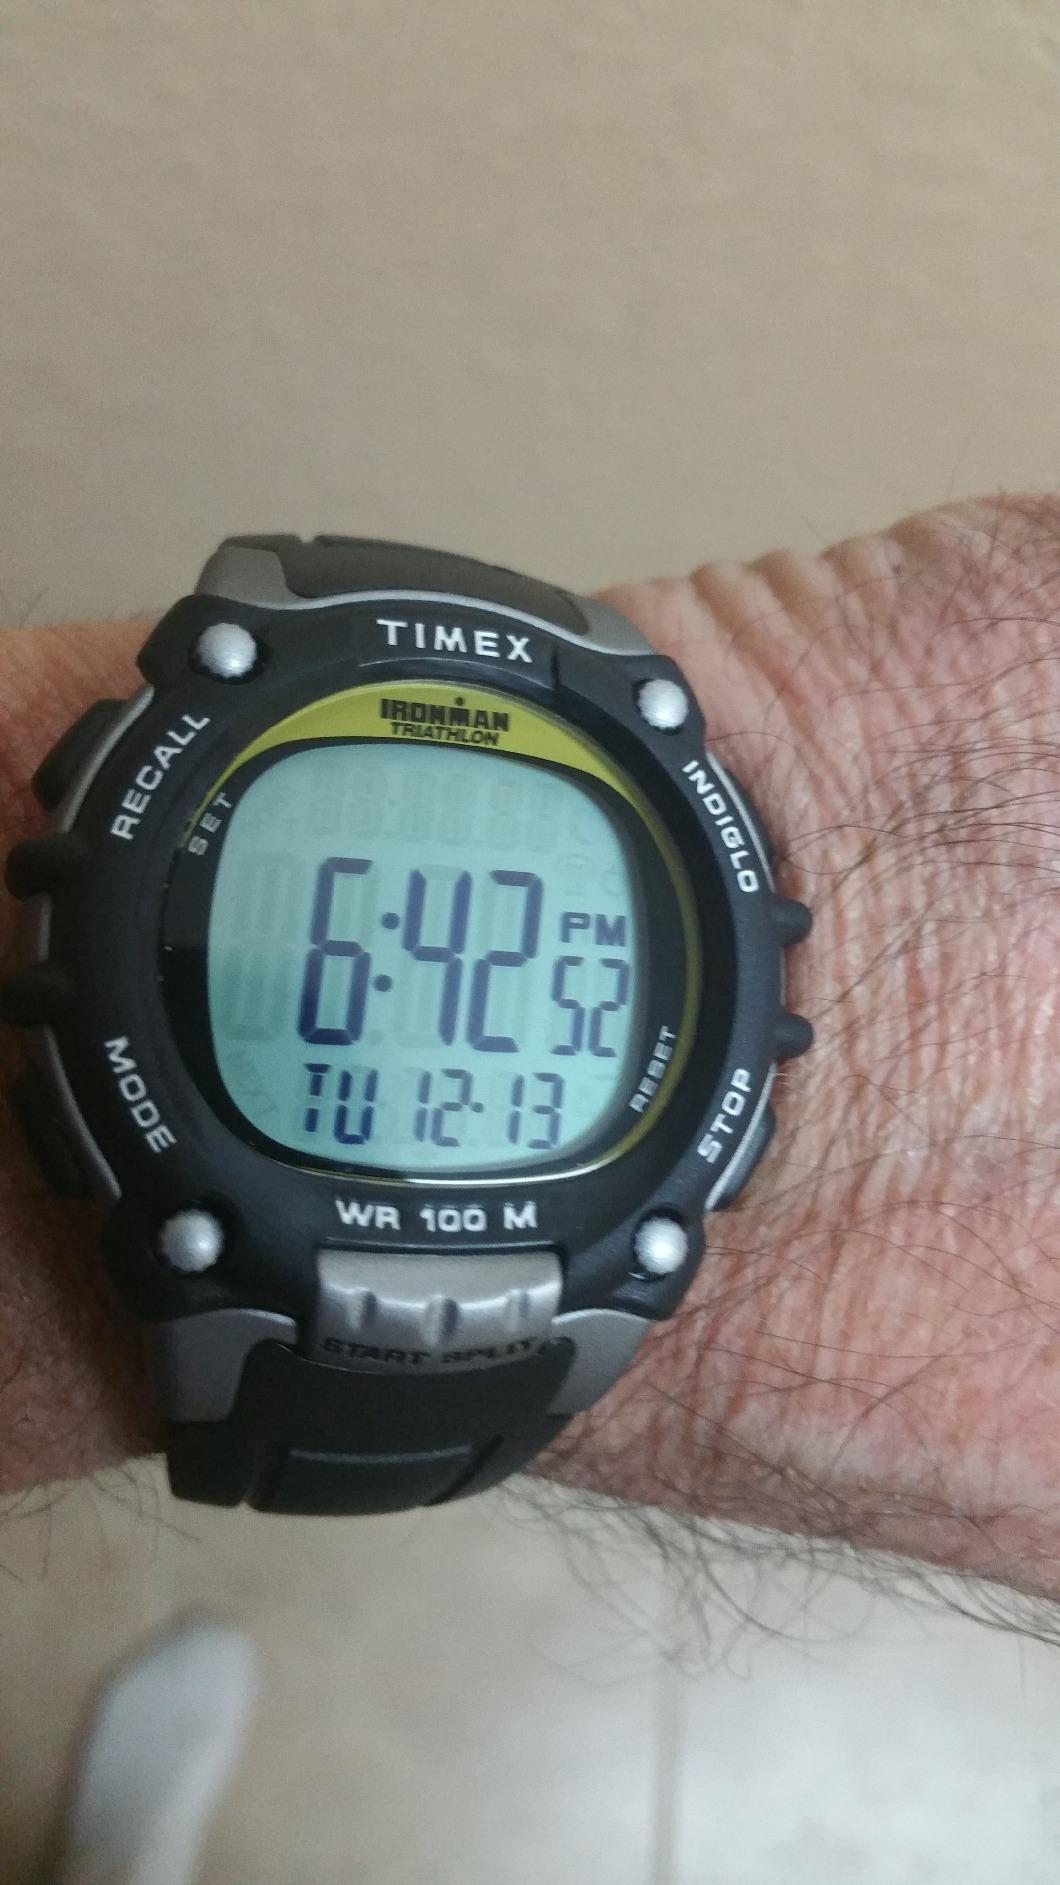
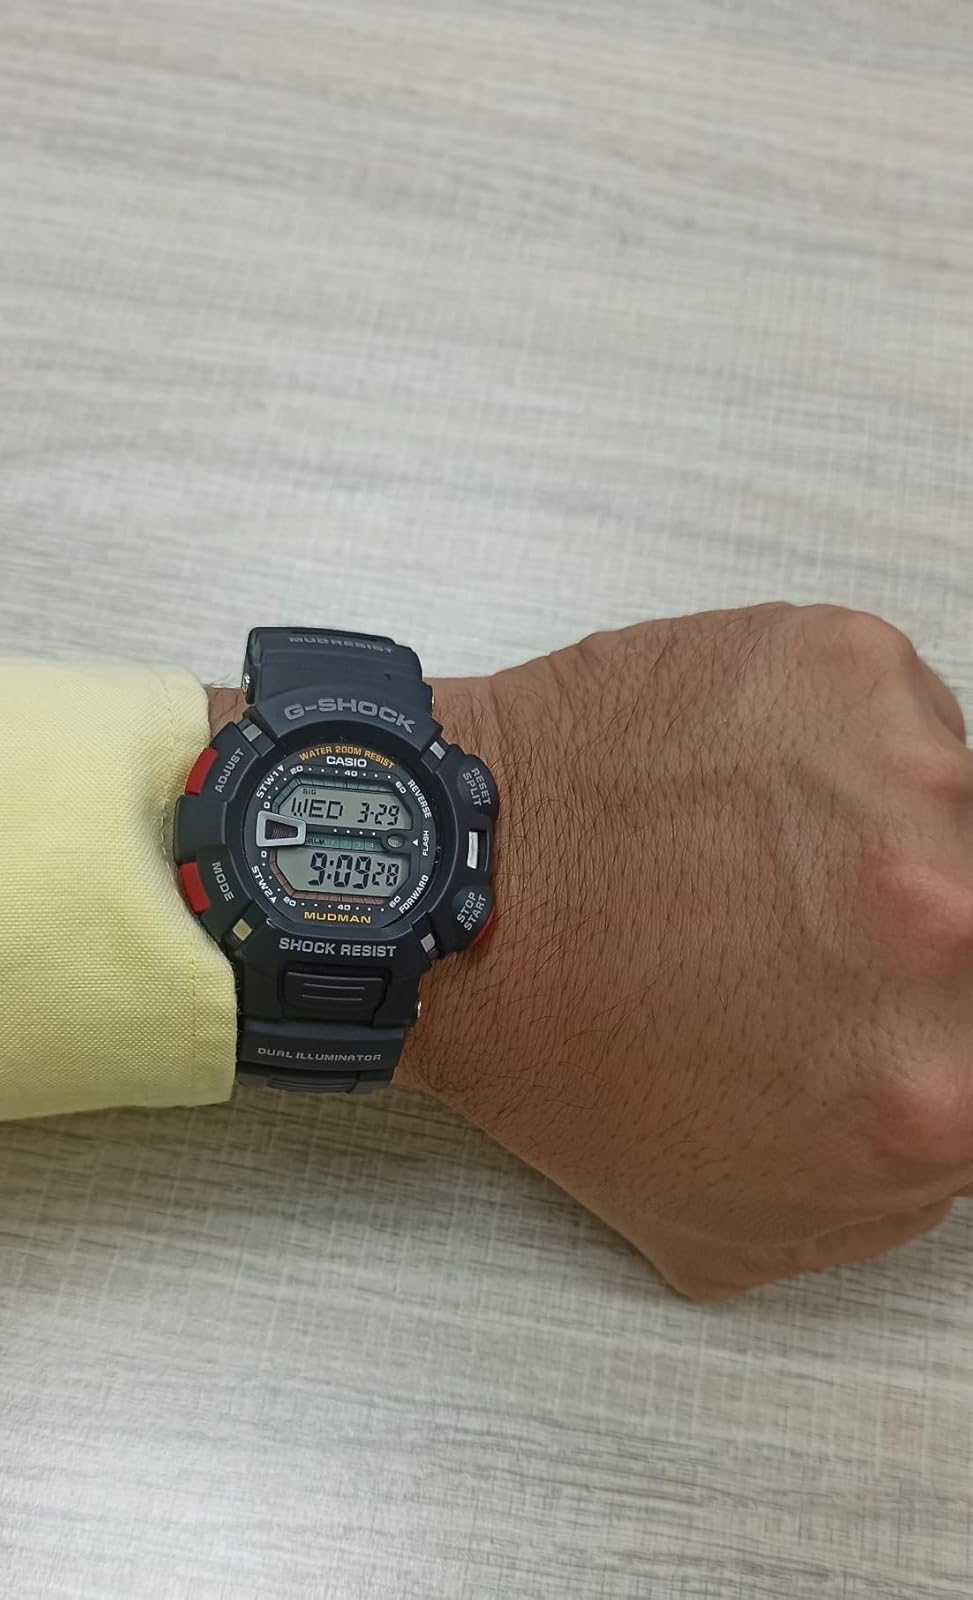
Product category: accessories_watch
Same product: no